Matchstick model

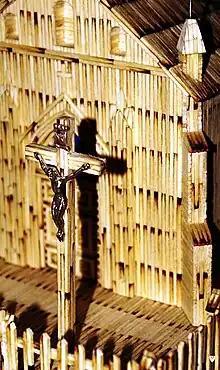
Detail of a matchstick model of a church, made from spent matches

Matchstick models are scale models made from matches as a hobby. Regular matches are not used, however, but a special modeling type which do not have the combustible heads, and can be bought from art and craft shops. Though before the serial production of these, actual matches were used with heads trimmed off, or kept on to add coloured detail.